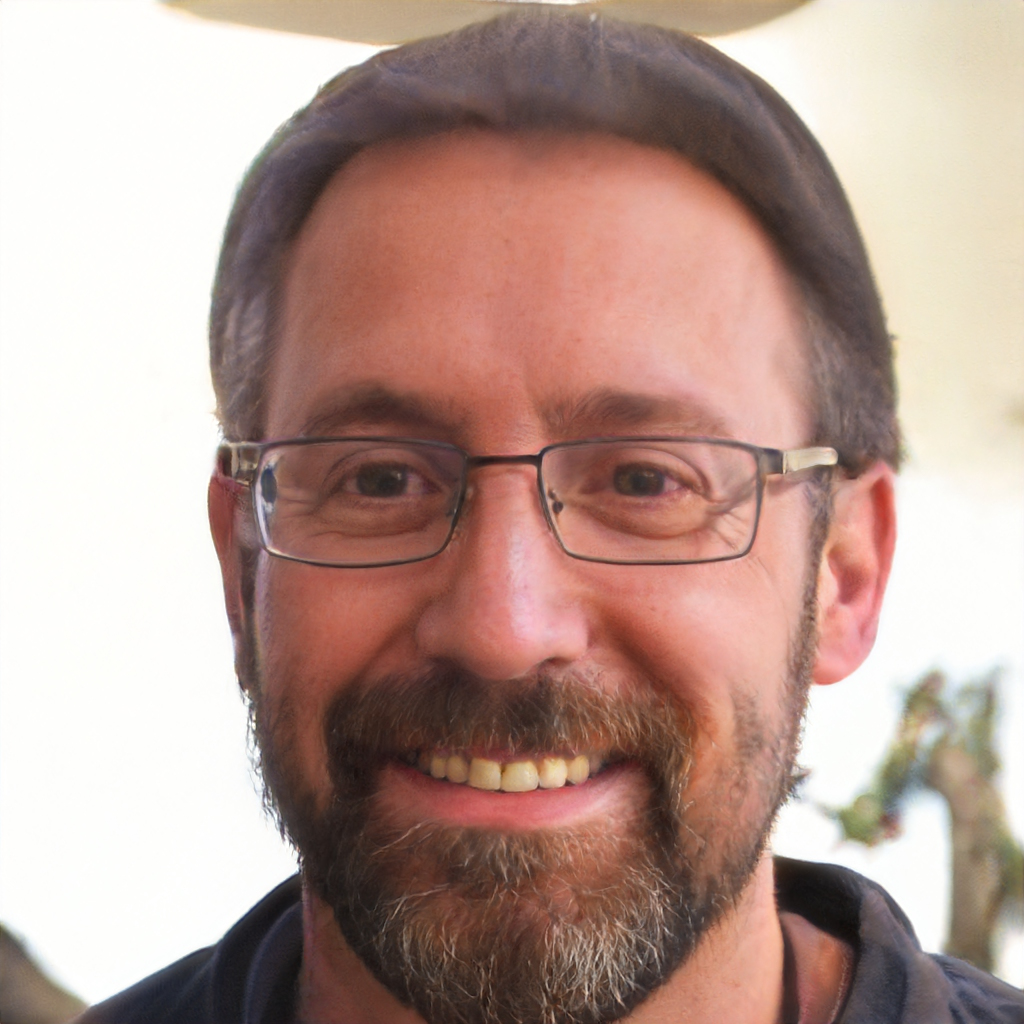
Gender: Male